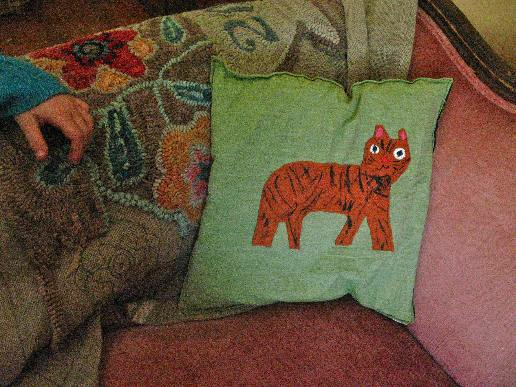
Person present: Yes